Chen Chi-mai

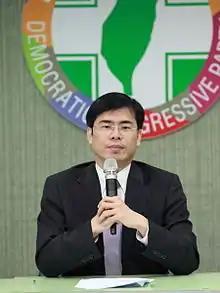
Chen as spokesperson of Tsai Ing-wen's 2012 presidential campaign, 2011

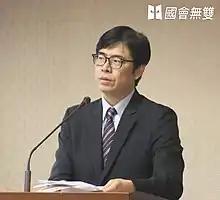
Chen as a legislator of the Legislative Yuan, 2015

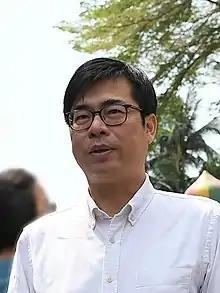
Chen as Vice Premier of the Republic of China, 2019

After a temporary period of research at the London School of Economics in England, Chen was appointed the deputy secretary-general of the Presidential Office in February 2007. His appointment drew mixed reactions, with the support from the DPP legislative caucus and opposition from the Kuomintang legislative caucus. Chen served with Lin Chia-lung, former director of the Government Information Office.